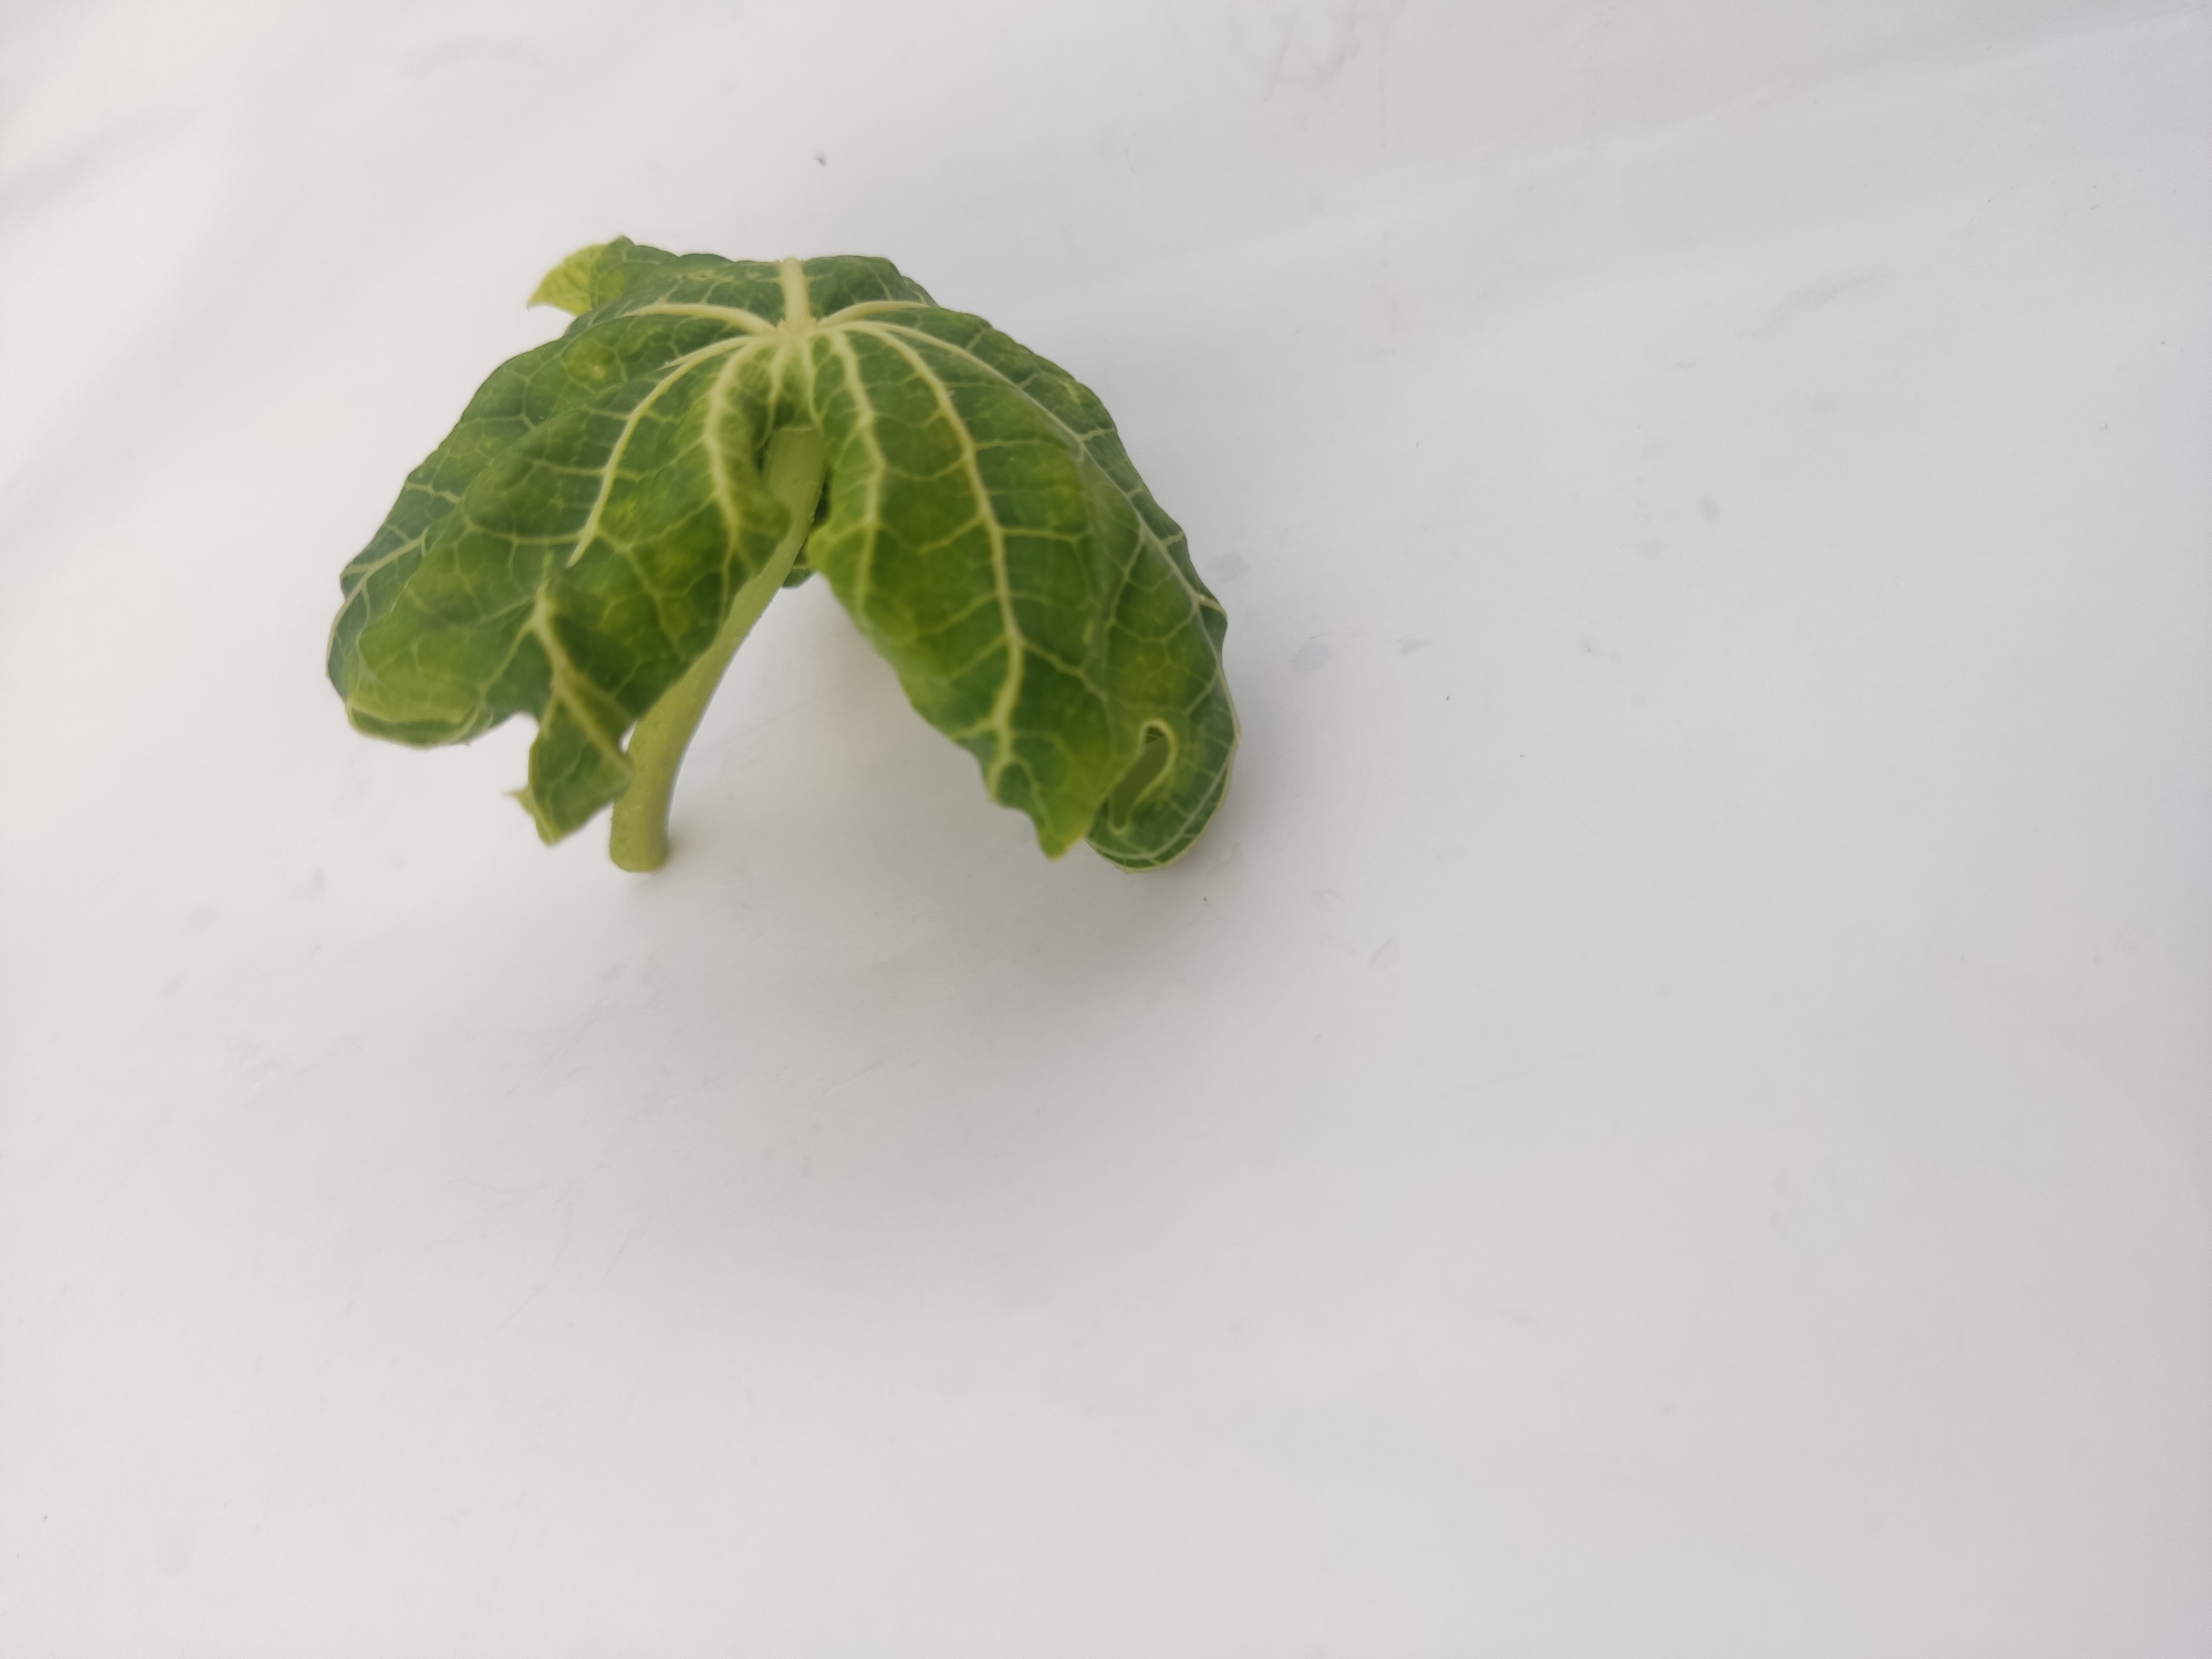
Label: Leaf Curl